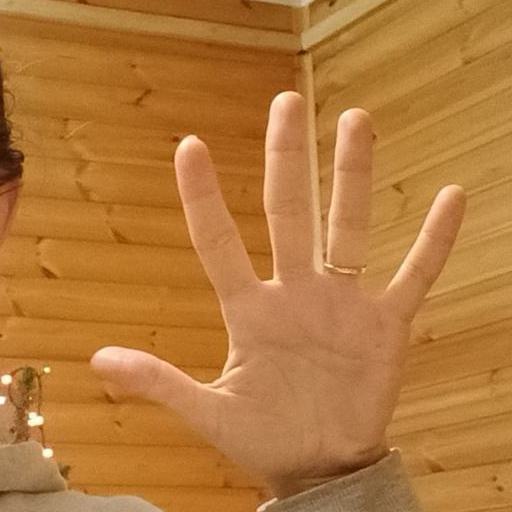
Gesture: palm